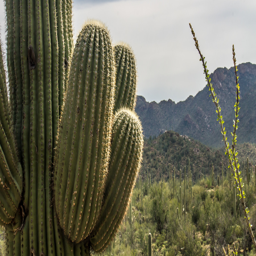
national park is a great place to get an introduction .